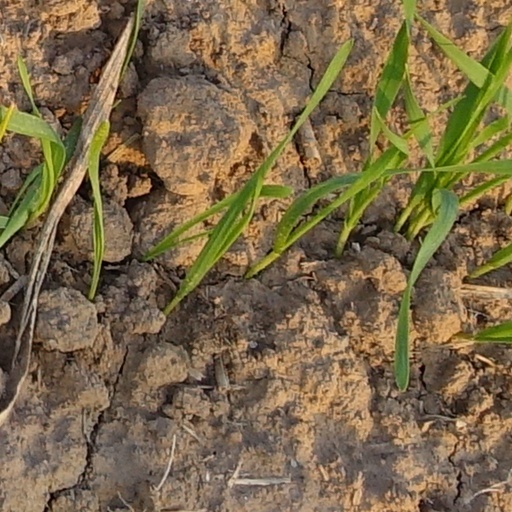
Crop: wheat